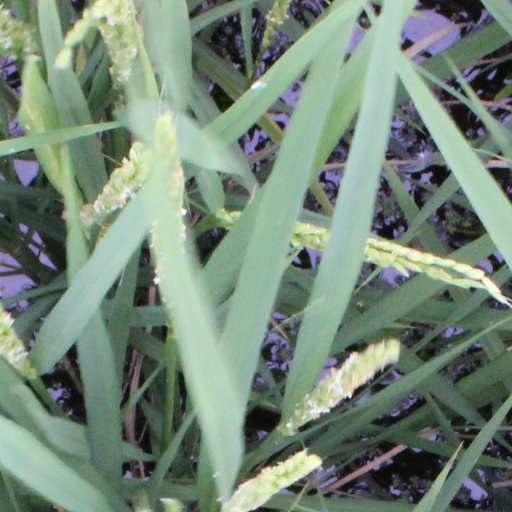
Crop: rice